Question: What is aligned all along the length of the plane?
Tambaya: Me ya daidaita da duka tsayin jirgin?
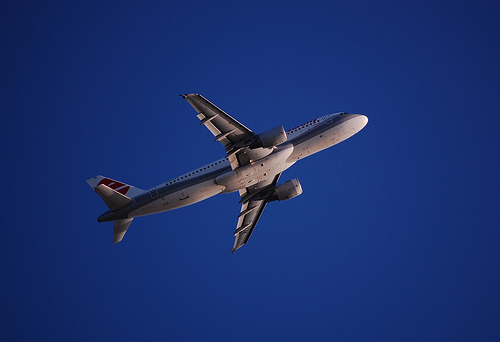
Answer: Windows.
Amsa: Tagogin.